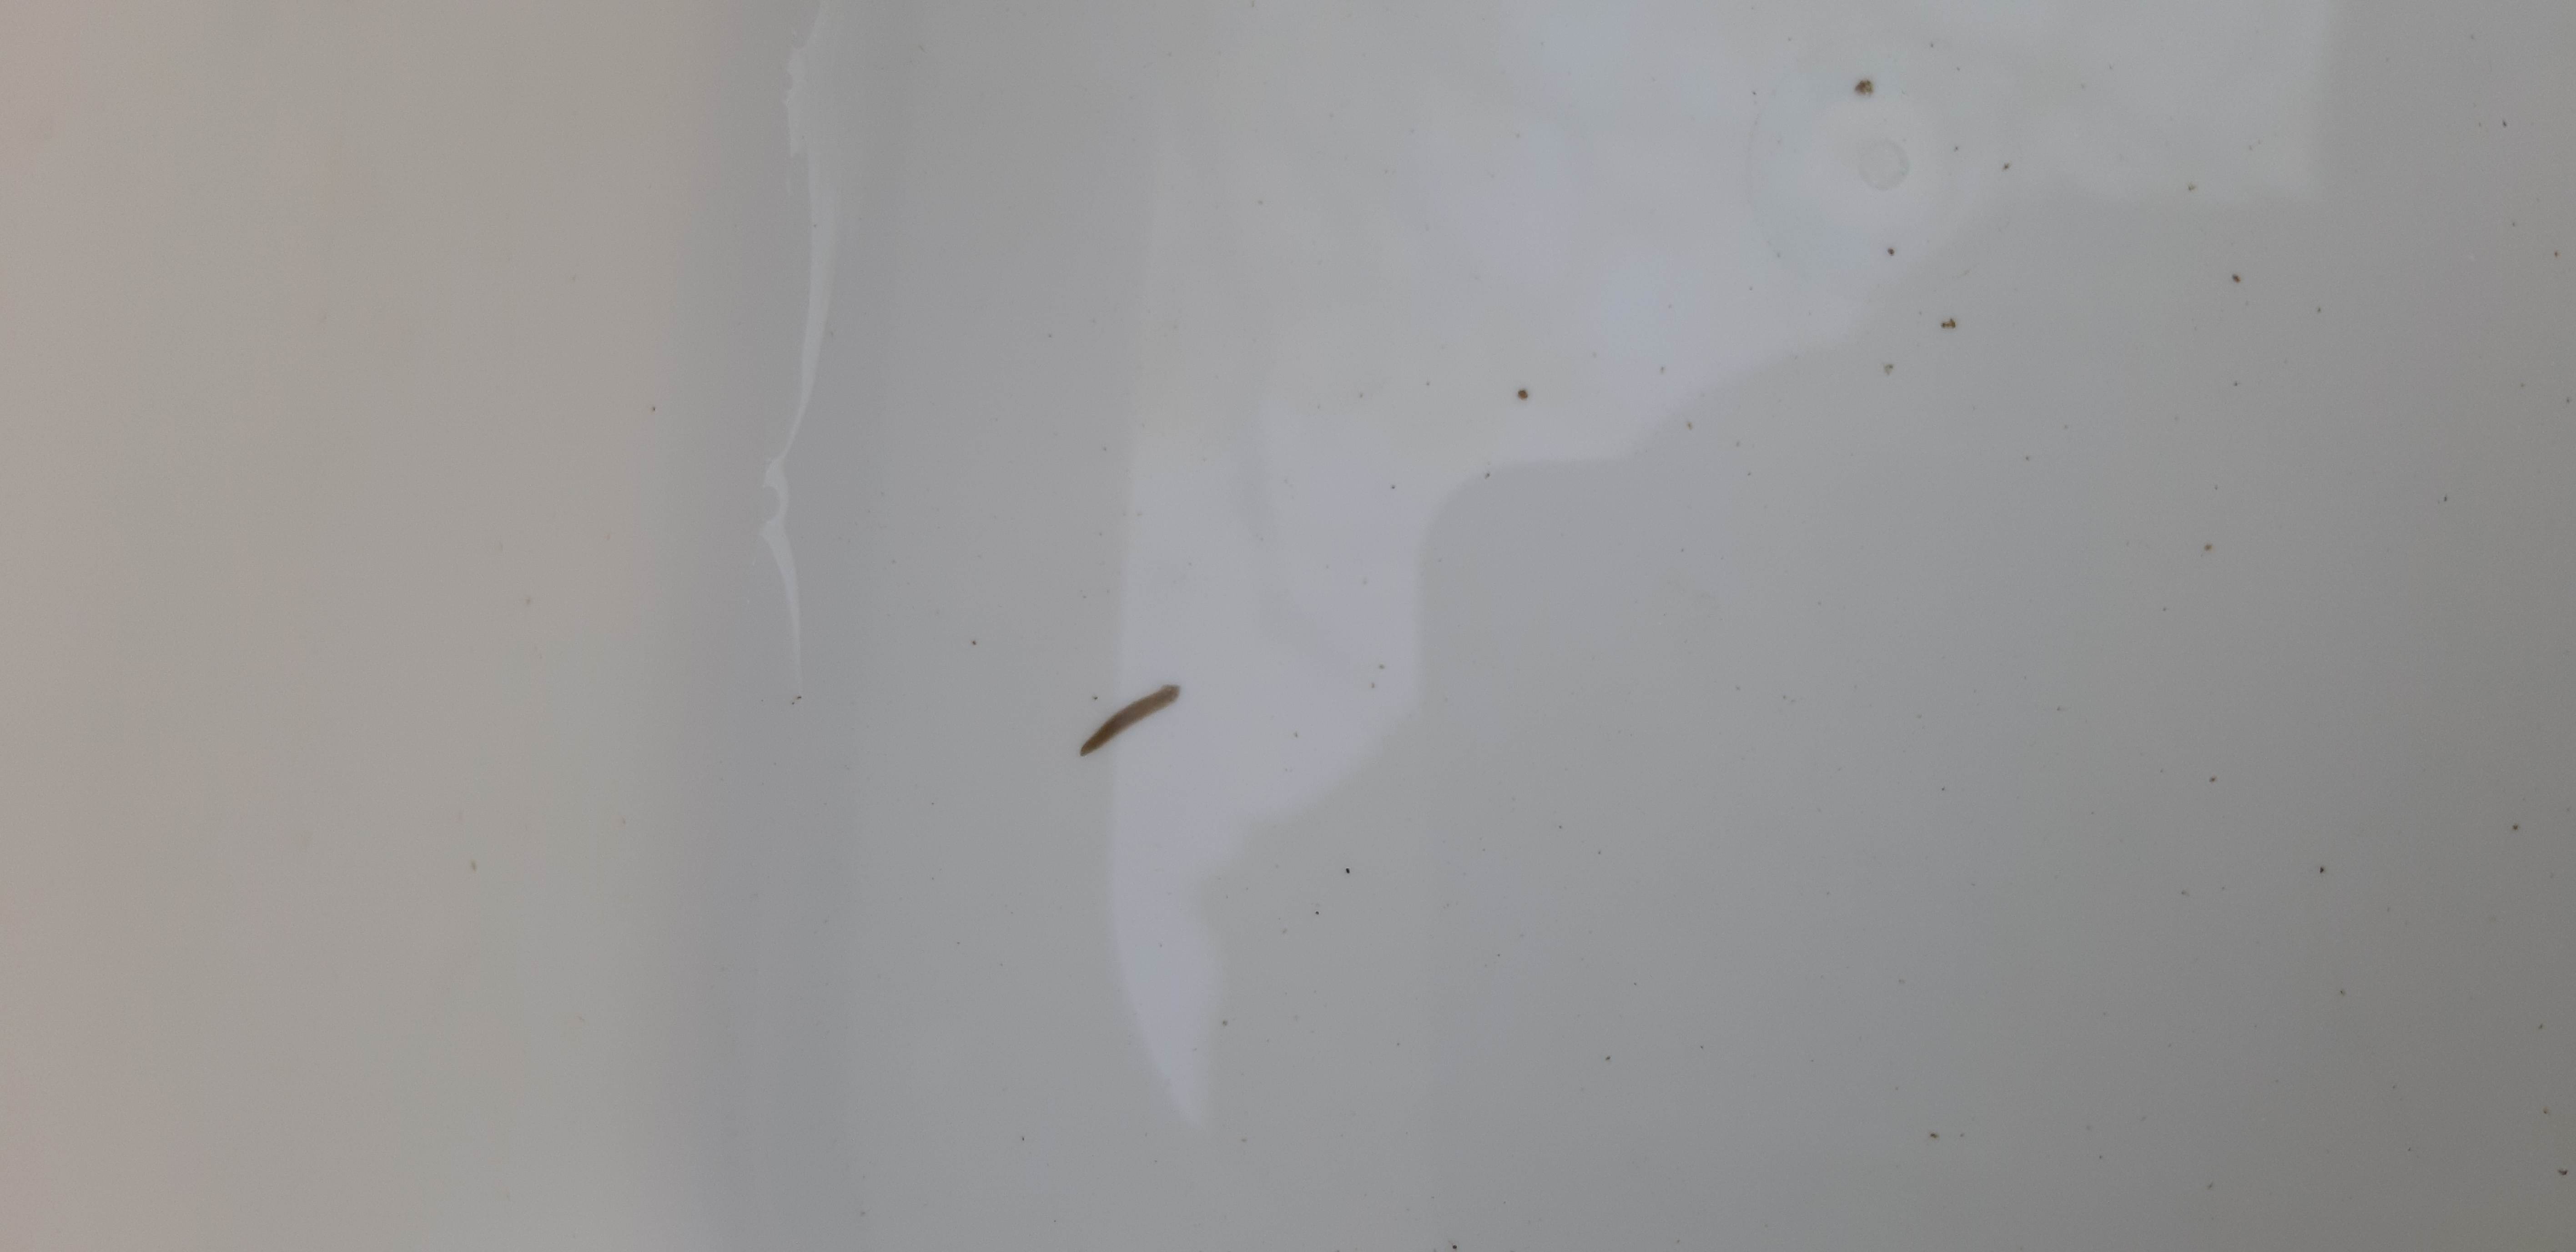
Macroinvertebrate group: flat_worms